Bowin P4

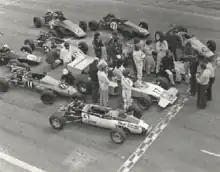
Bowin P4 (foreground)

The Bowin P4 is a Formula Ford race car designed and built in Australia in the 1970s by Bowin.